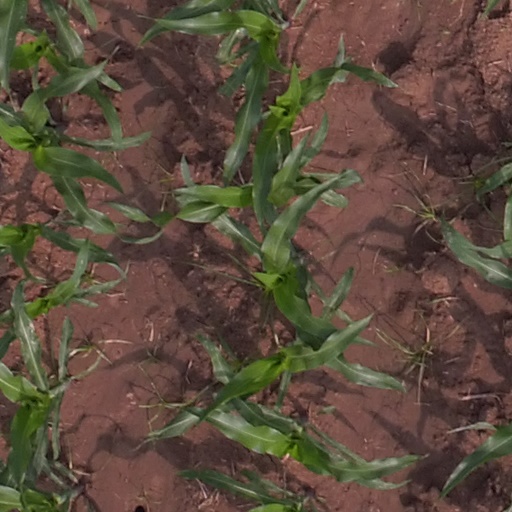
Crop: maize; corn